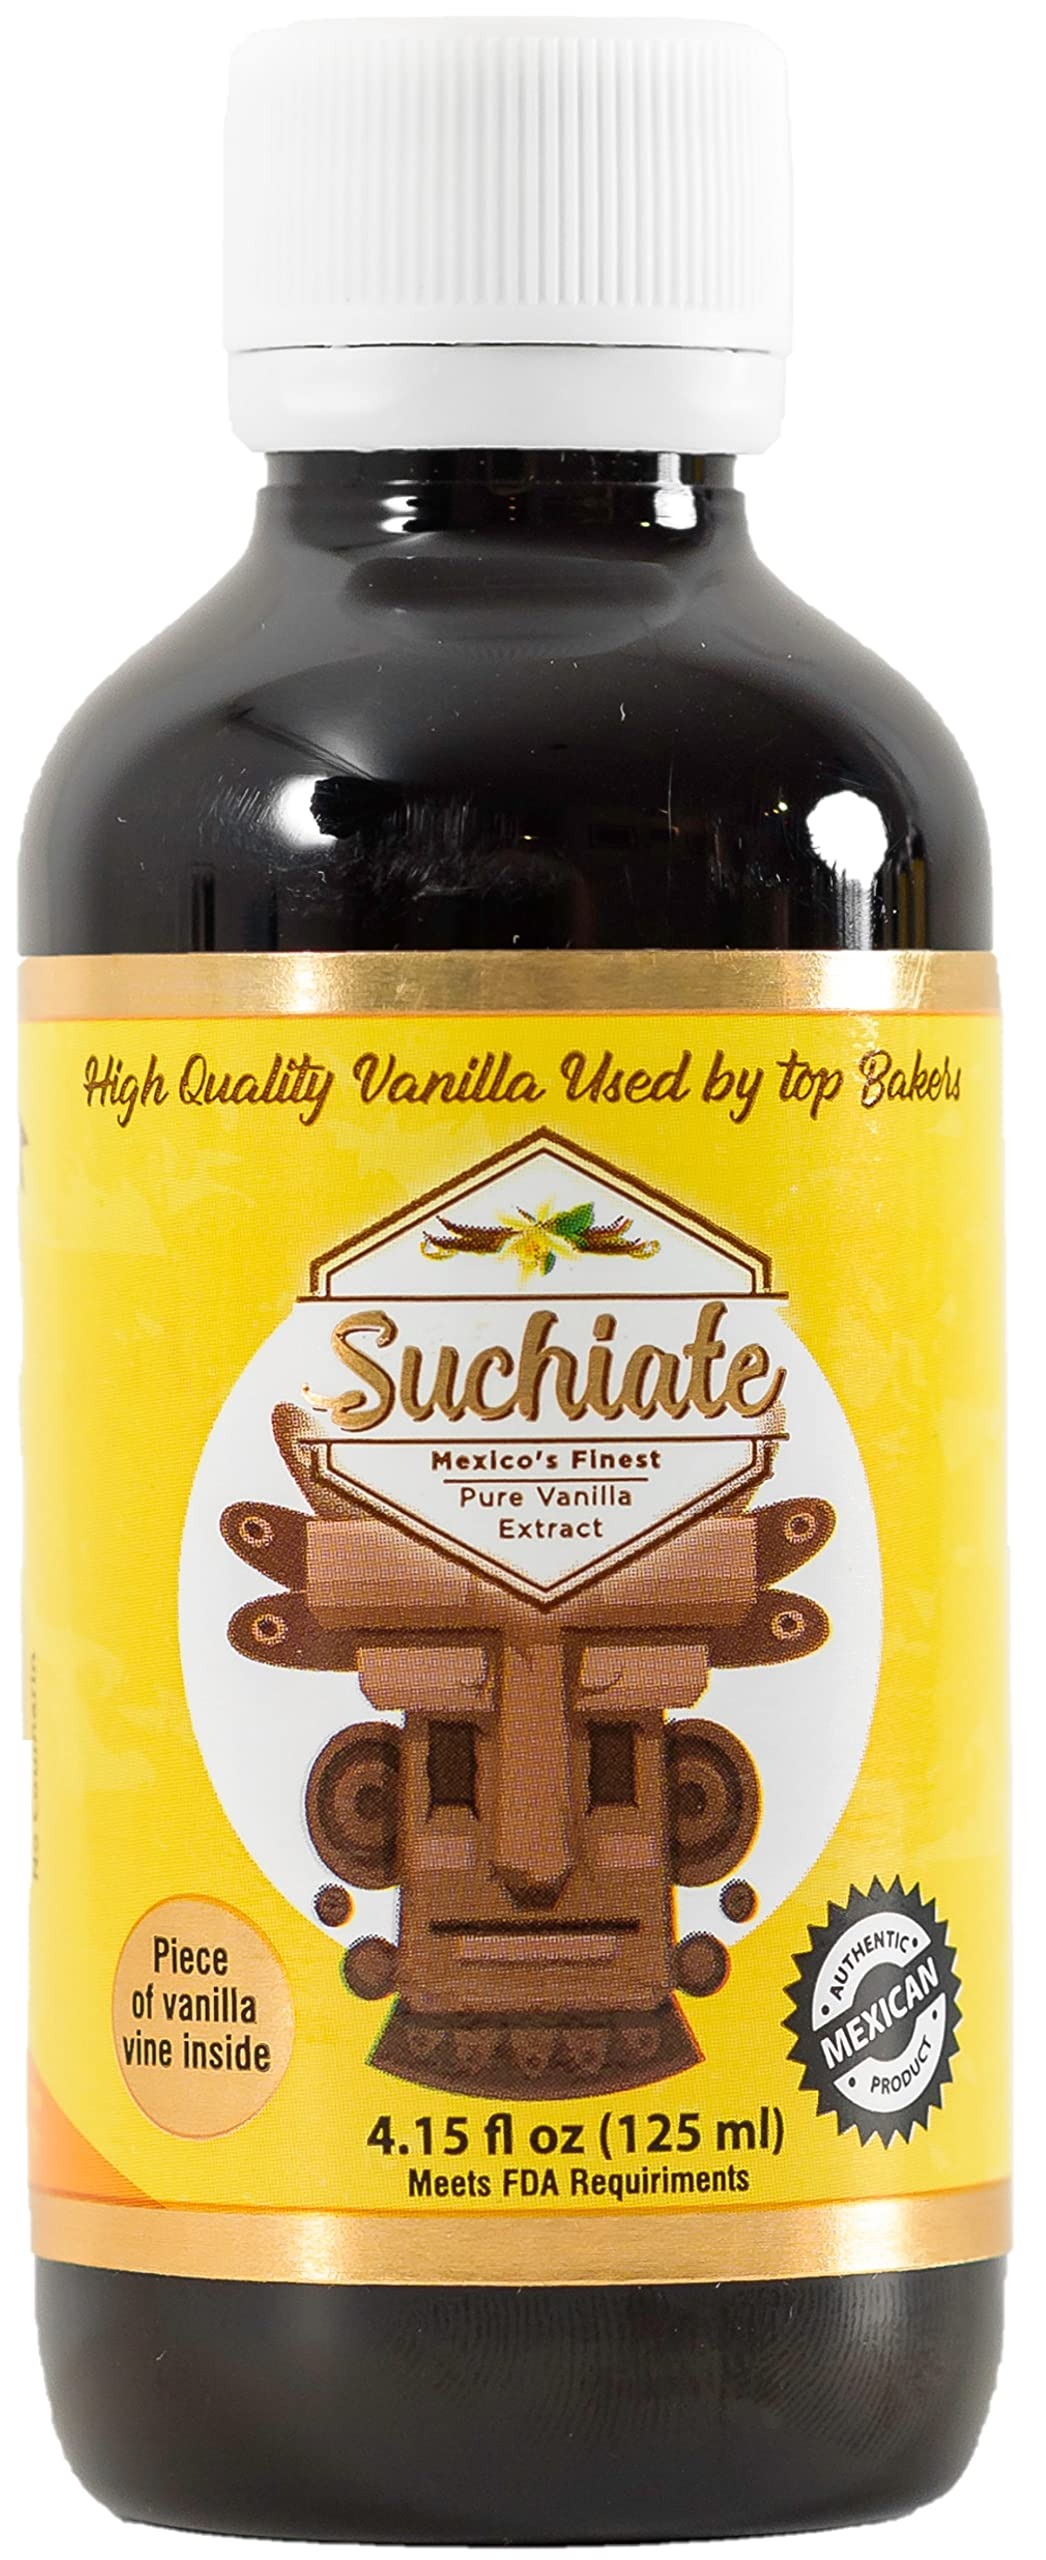
Item Name: Suchiate Pure Vanilla | Mexican Vanilla for Baking and Desserts | Made with Real Vanilla Bean | Vainilla Mexicana Buena 4.15oz (125 ml)
Bullet Point 1: Vanilla, The Secret to Dessert Greatness… Suchiate brings you some of the finest organic vanilla extract to ever be grown and harvested on Mexican Soil. Enhance your cooking and baking with a lush, buttery-smooth dimension to all your creations.
Bullet Point 2: Mexico's Liquid Gold… Mexican Vanilla is regarded as the finest vanilla variety, the world over. That’s all thanks to the incredibly rich, fertile soil and the tropical climate – a recipe for vanilla greatness when it comes to making the purest, all-natural vanilla extract.
Bullet Point 3: Our Extract is Gluten-Free, Yours? With no GMOs, no additives, no coumarin, and no corn syrup added, our extract boasts unmatched purity and flavor depth. With zero gluten, our unsweetened vanilla extract is a great addition to any diet.
Bullet Point 4: Easy to Maintain Fresh... Each bottle of our compressed, natural vanilla flavoring, ships with a vanilla piece inside the bottle for extra freshness. To maintain its potency, you can simply keep in a cool, dry place - no refrigeration needed.
Bullet Point 5: Know Someone who Loves Baking? Then there is no better gift than Mexico's first-class organic vanilla extract. Available in 33.8 Fl Oz, 16.9 Fl Oz, and 8.3 Fl Oz bottles, you can find the perfect choice for all your baking & cooking needs.
Product Description: Suchiate vanilla extract is naturally derived from the finest vanilla beans. It provides rich vanilla flavor to enhance baked goods, desserts, or any recipe that calls for vanilla extract. This is a must have for home chefs and professionals alike.
Value: 1.0
Unit: Count

Price: 12.95